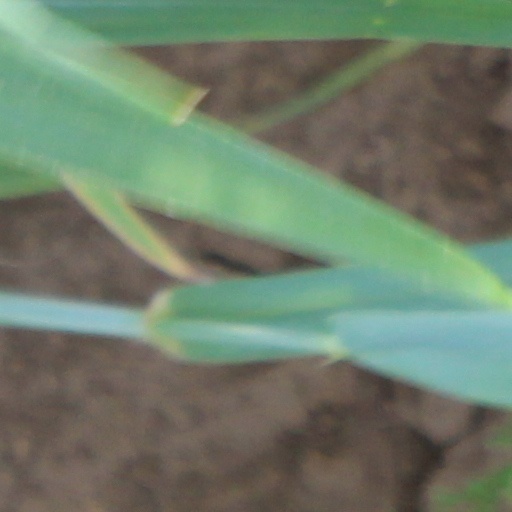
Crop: wheat